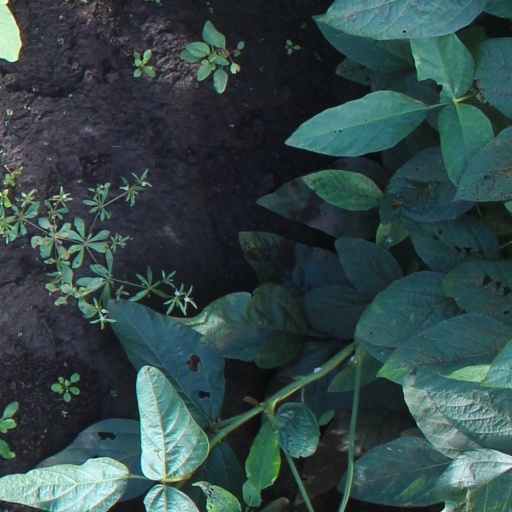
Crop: soybean